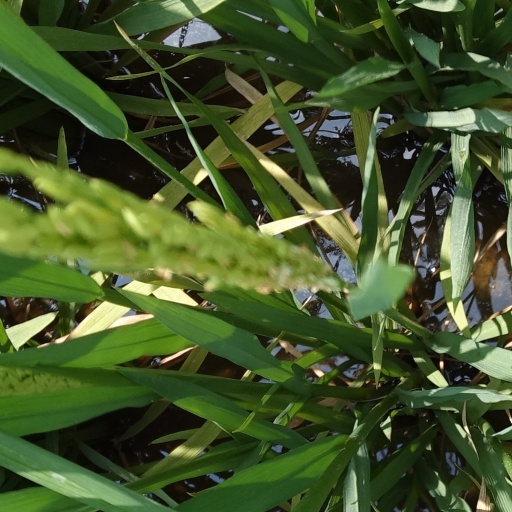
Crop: rice